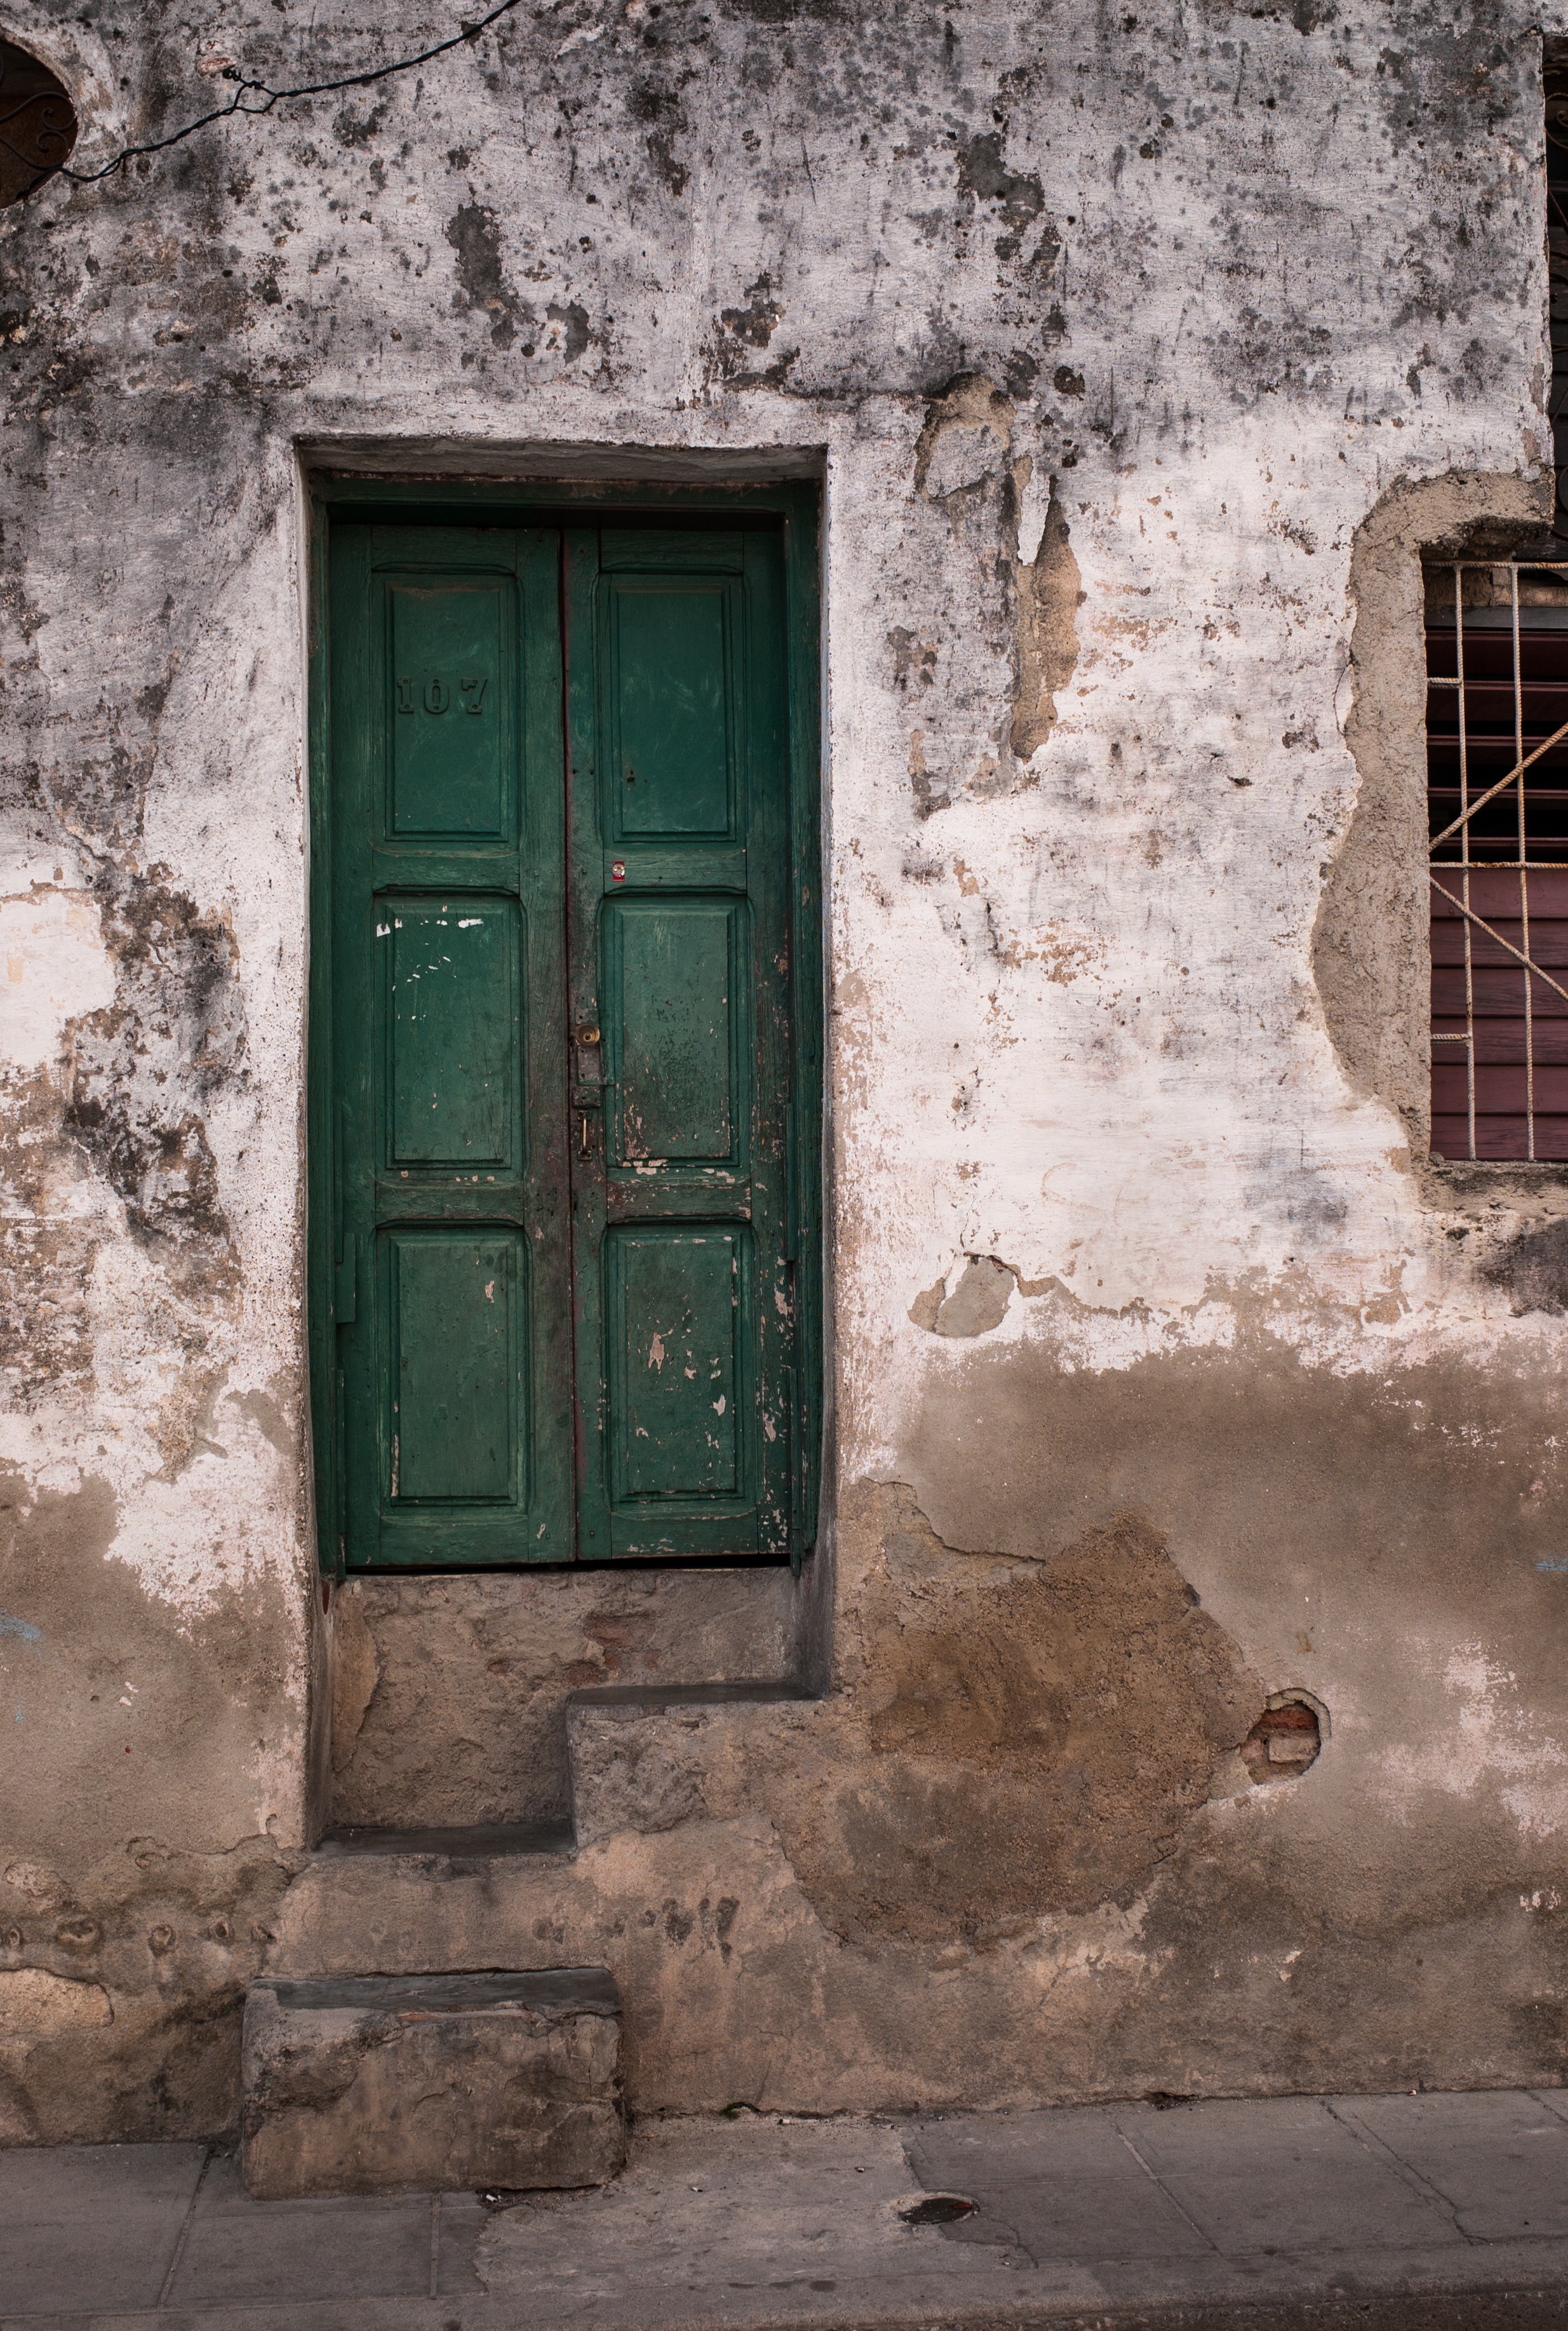
architecture, wood, street, house, texture, window, alley, wall, color, facade, blue, brick, door, cuba, doors, urban area, ancient history